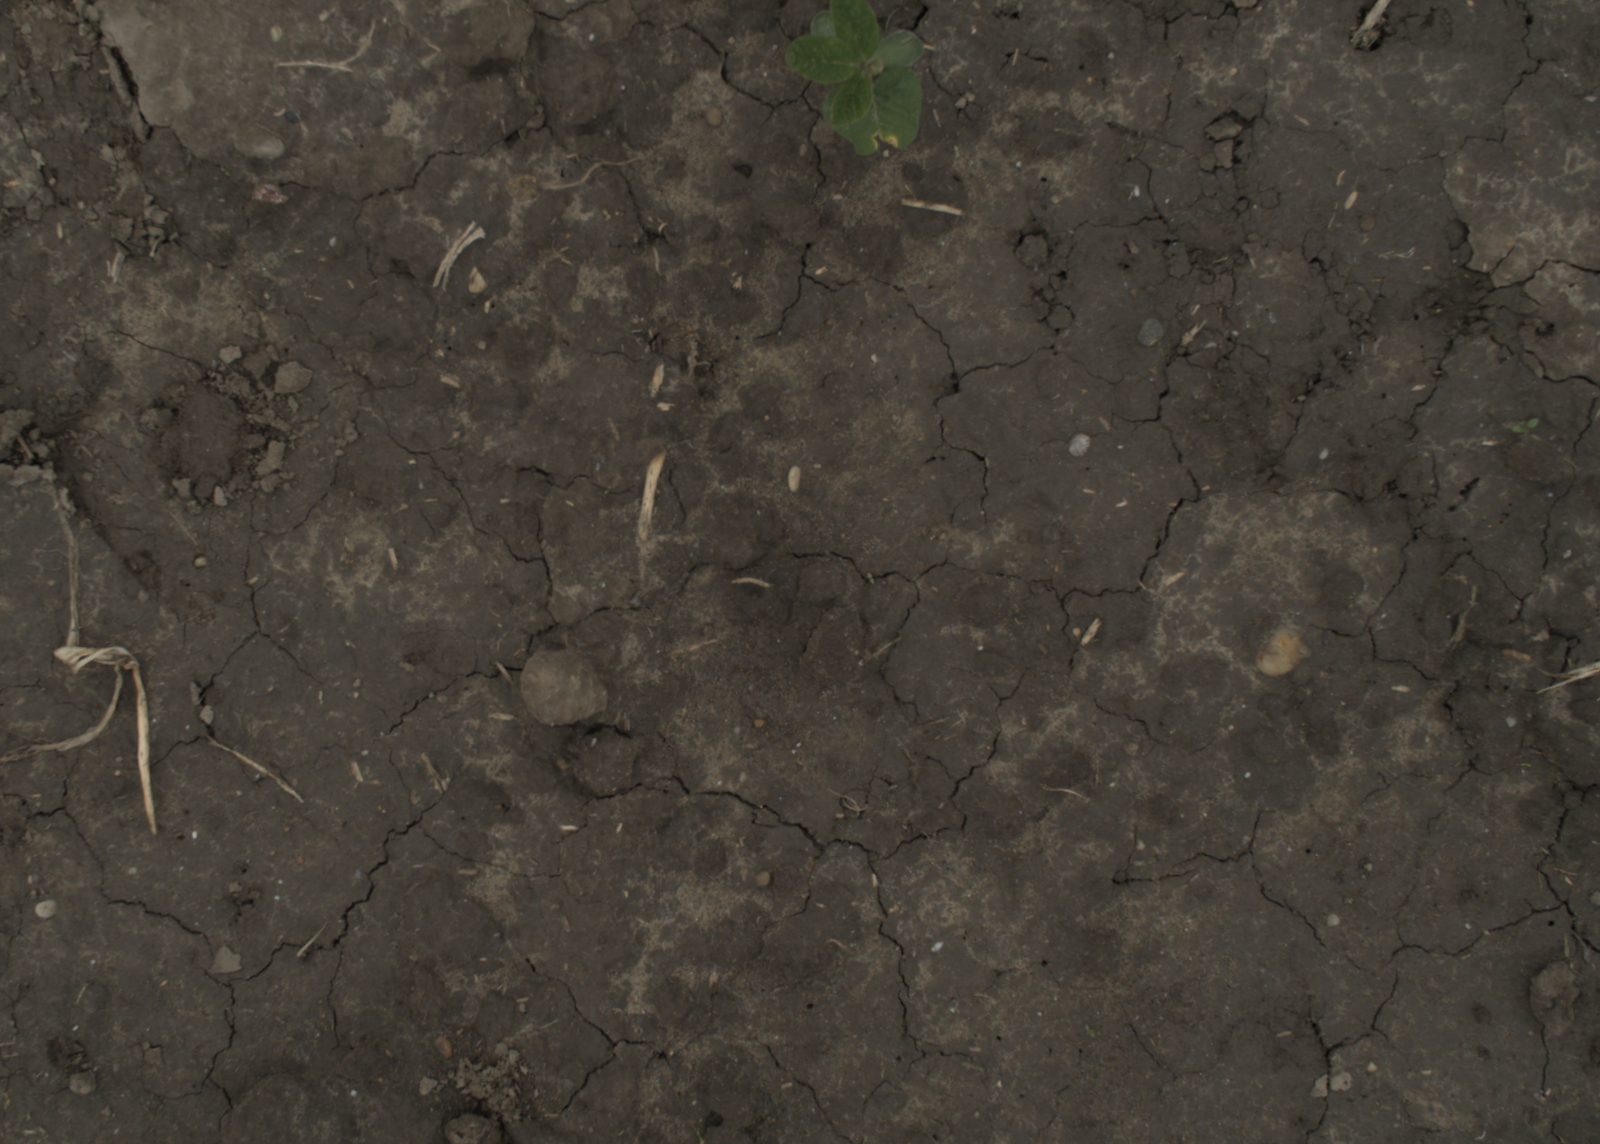
Capture date: 29.09.2021 13:57:44
Weather: cloudy
Wind: medium
Seeding date: 02.09.2021
Plant canopy height (mm): 954